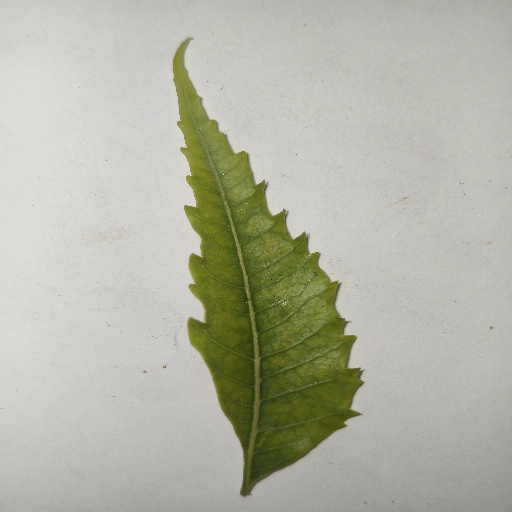
Species: Neem
Leaf condition: Yellow Leaf